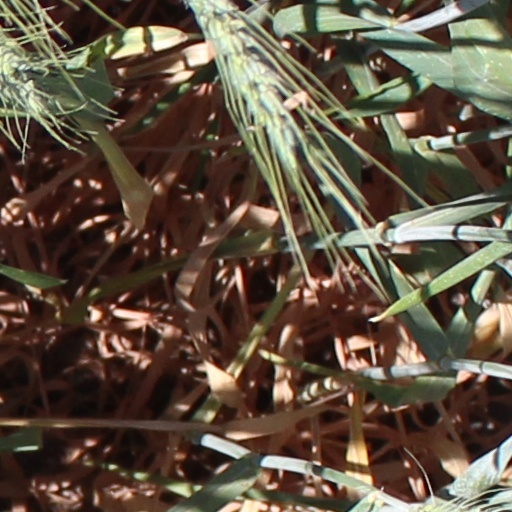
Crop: wheat